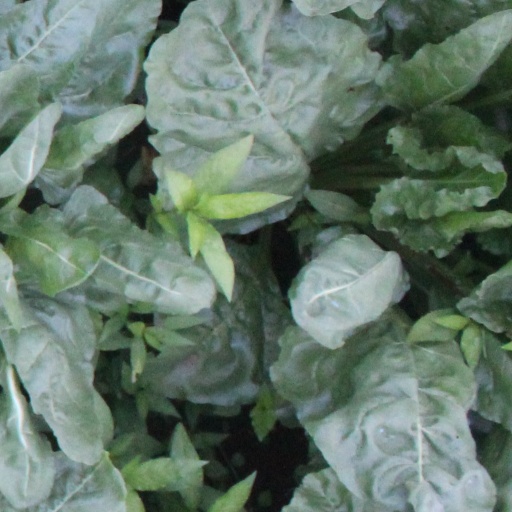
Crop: sugar beet